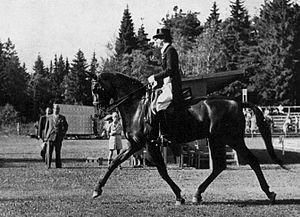
Lis Hartel, née le 14 mars 1921 et morte le 12 février 2009, est une cavalière de dressage danoise. Elle est la première femme à avoir remporté une médaille olympique en équitation, soit une médaille d'argent en individuel, lors des Jeux de 1952. Cette olympiade marque en effet la première participation des femmes à la compétition dans cette discipline.